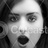
Emotion: surprise